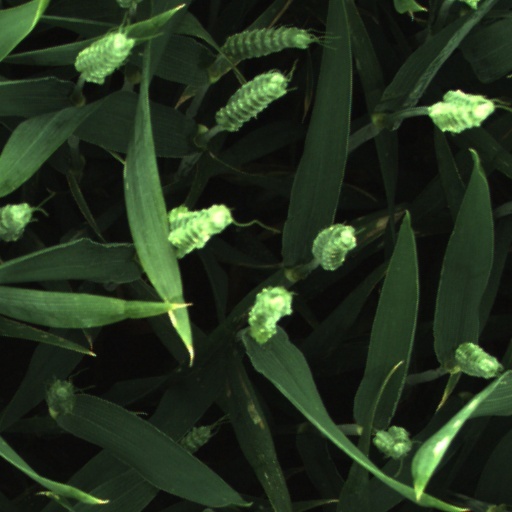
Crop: wheat